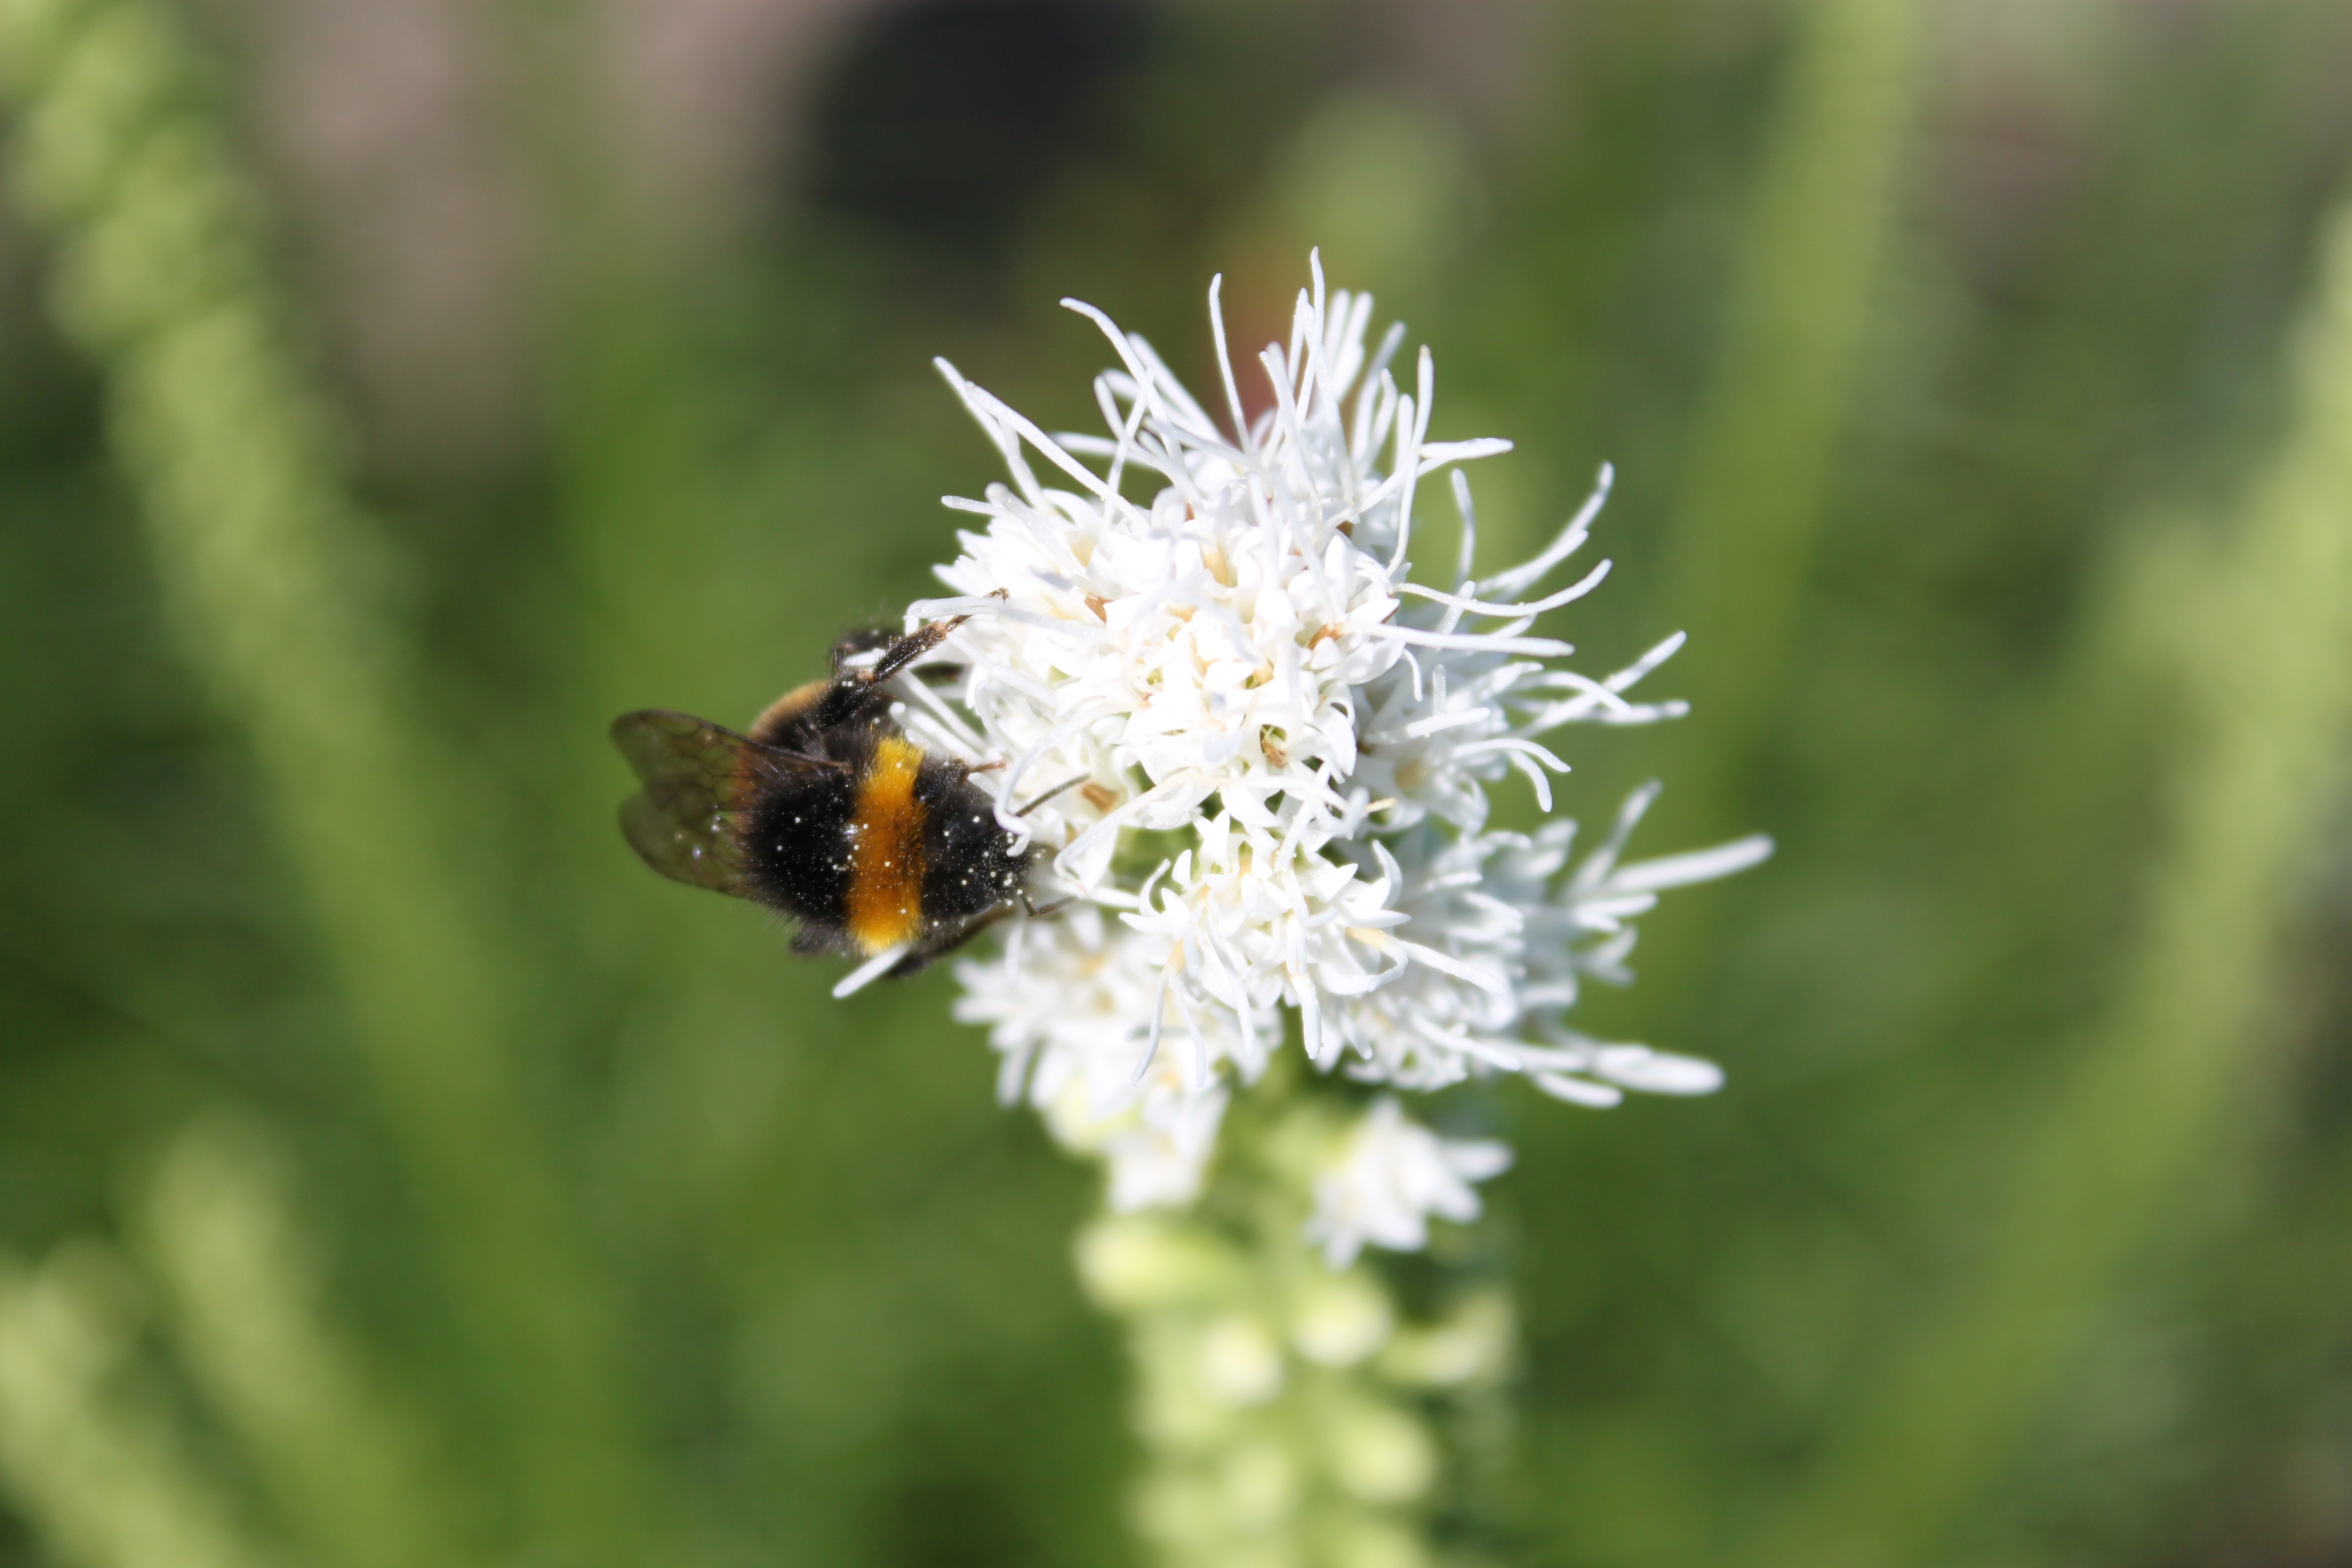
blossom, plant, meadow, flower, bloom, summer, pollen, pollination, insect, botany, close, flora, fauna, invertebrate, wildflower, close up, bee, bumblebee, hummel, nectar, macro photography, honey bee, pollinator, membrane winged insect